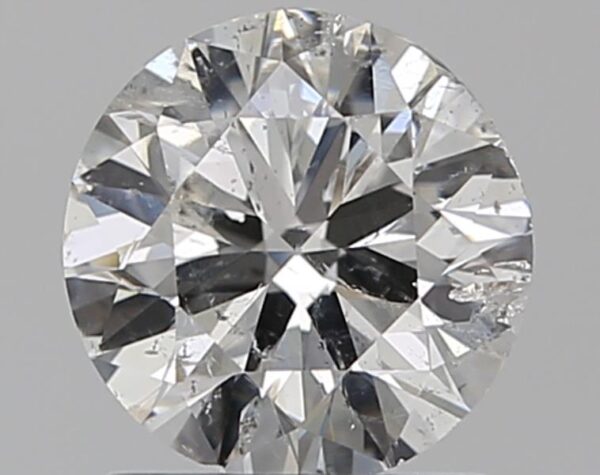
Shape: round
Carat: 1
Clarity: SI2
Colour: F
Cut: VG
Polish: VG
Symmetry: GD
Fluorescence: N
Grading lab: IGI
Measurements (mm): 6.47 x 6.37 x 3.87